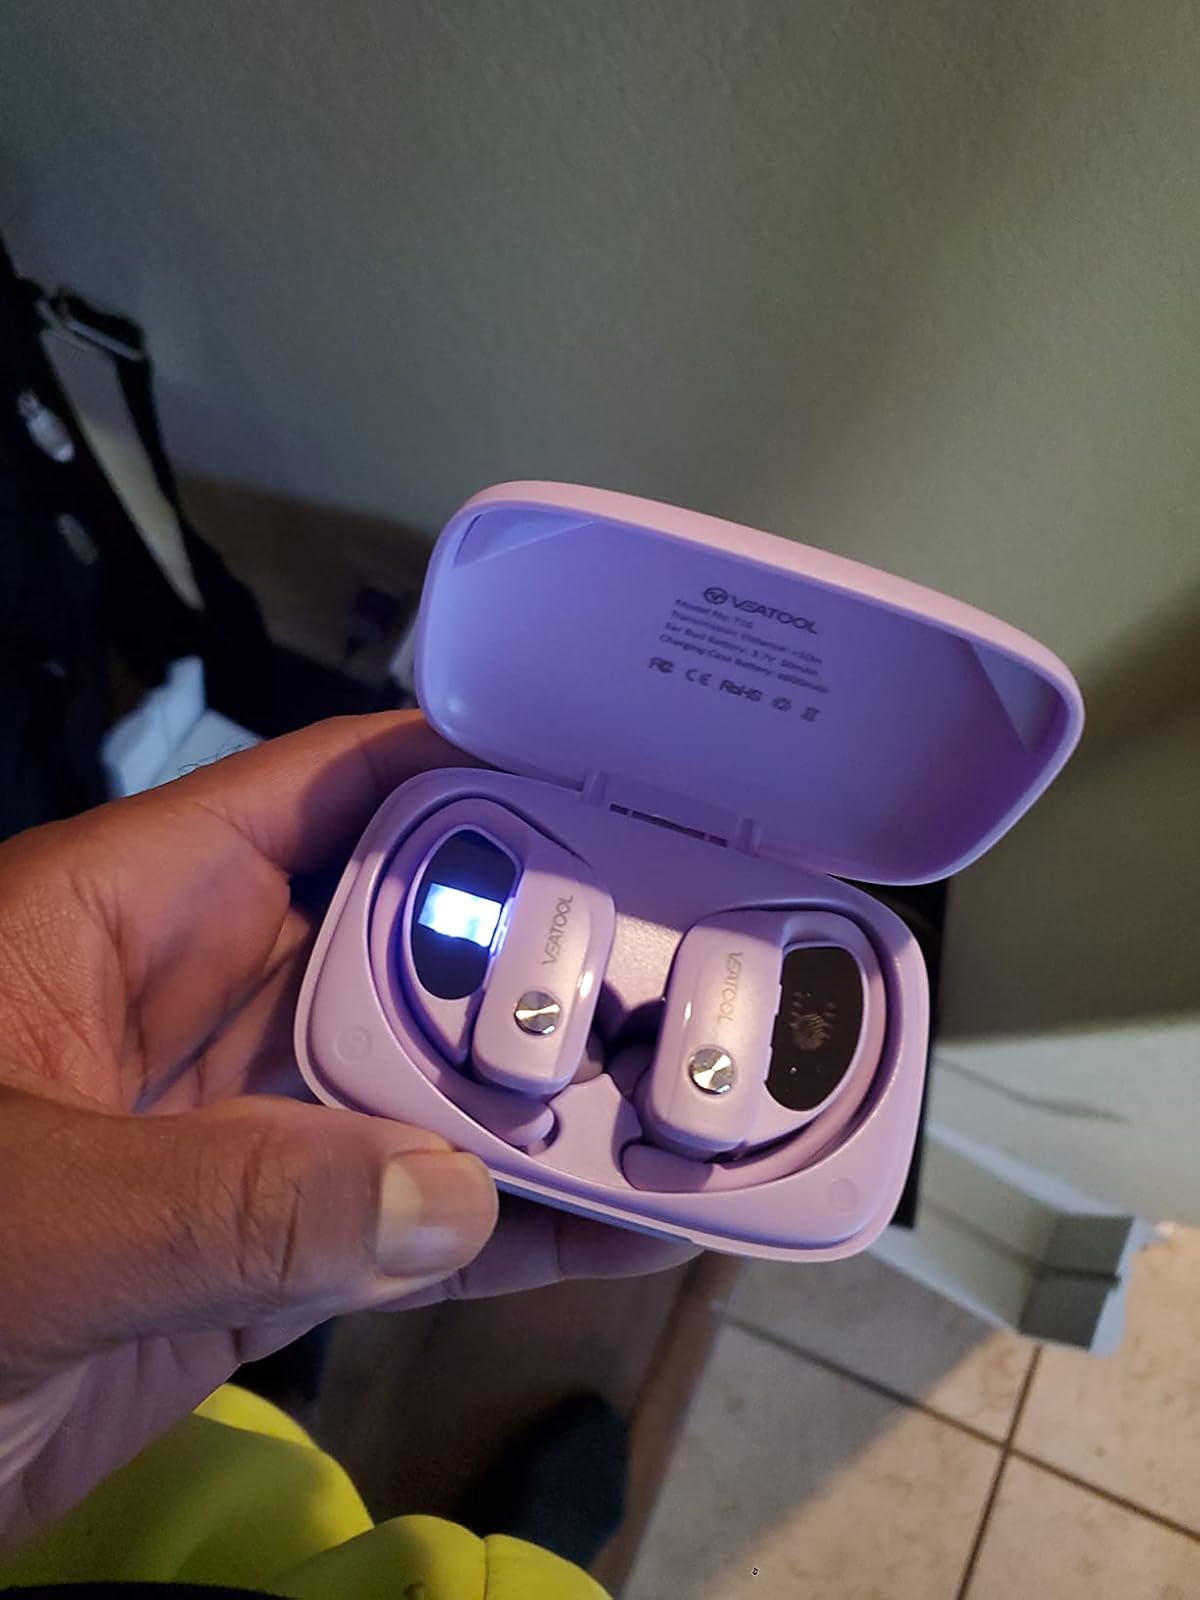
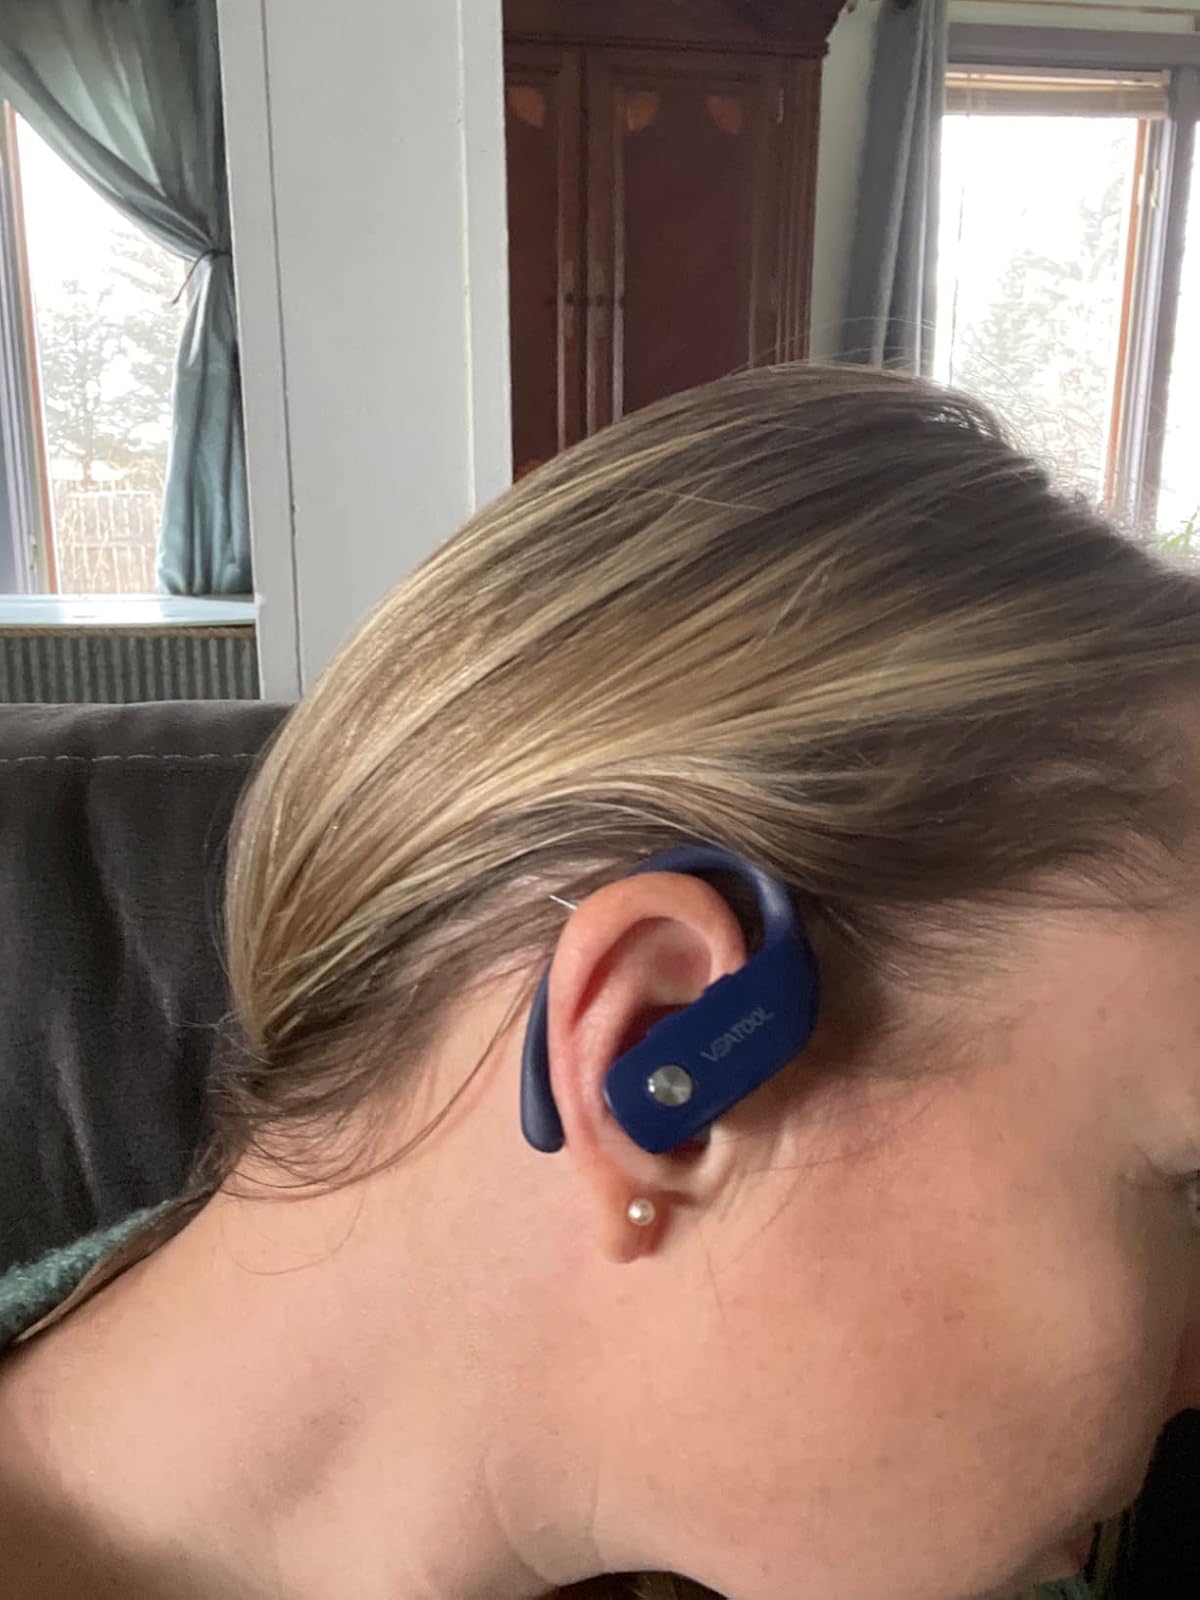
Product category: earbuds
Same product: no